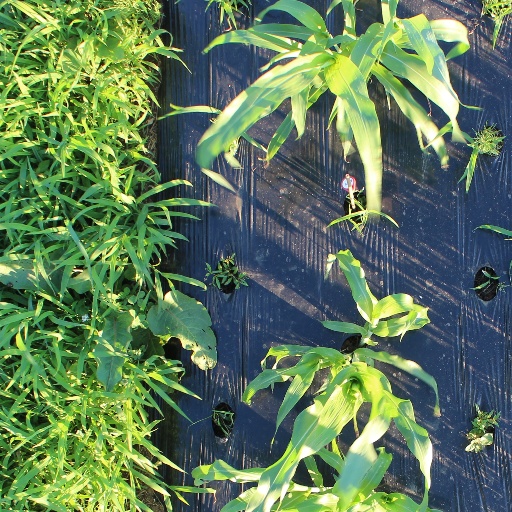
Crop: sorghum